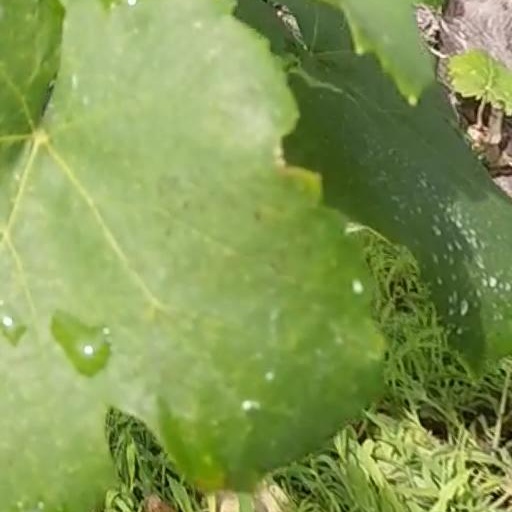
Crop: grape